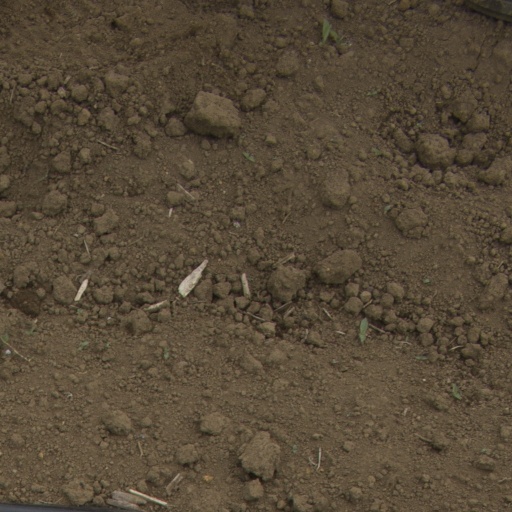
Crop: Jerusalem artichoke